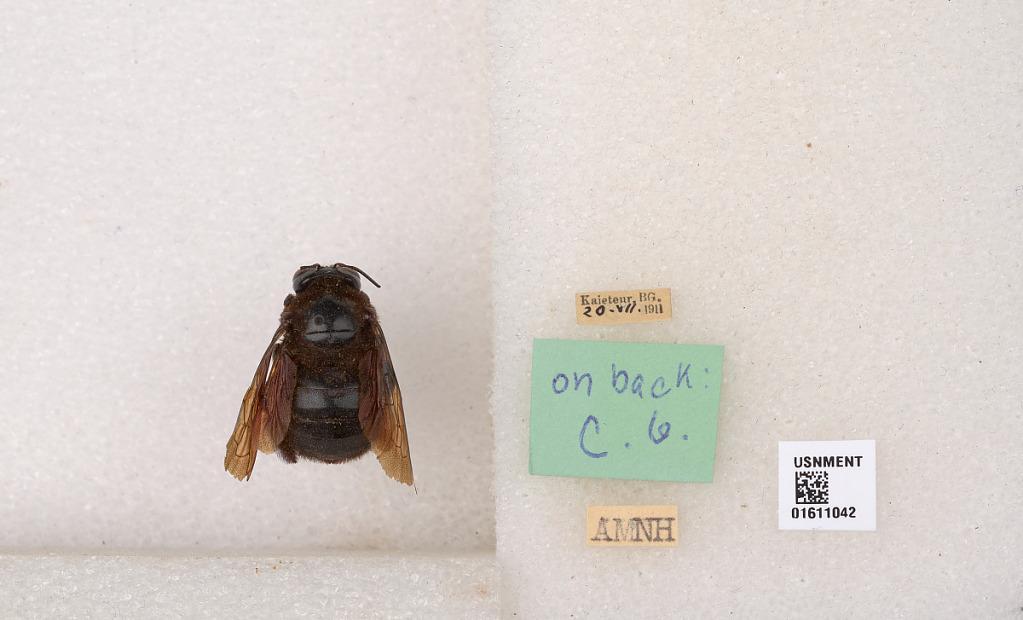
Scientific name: Xylocopa
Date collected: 1911-12-20
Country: Guyana
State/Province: Potaro-Siparuni
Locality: Kaieteur